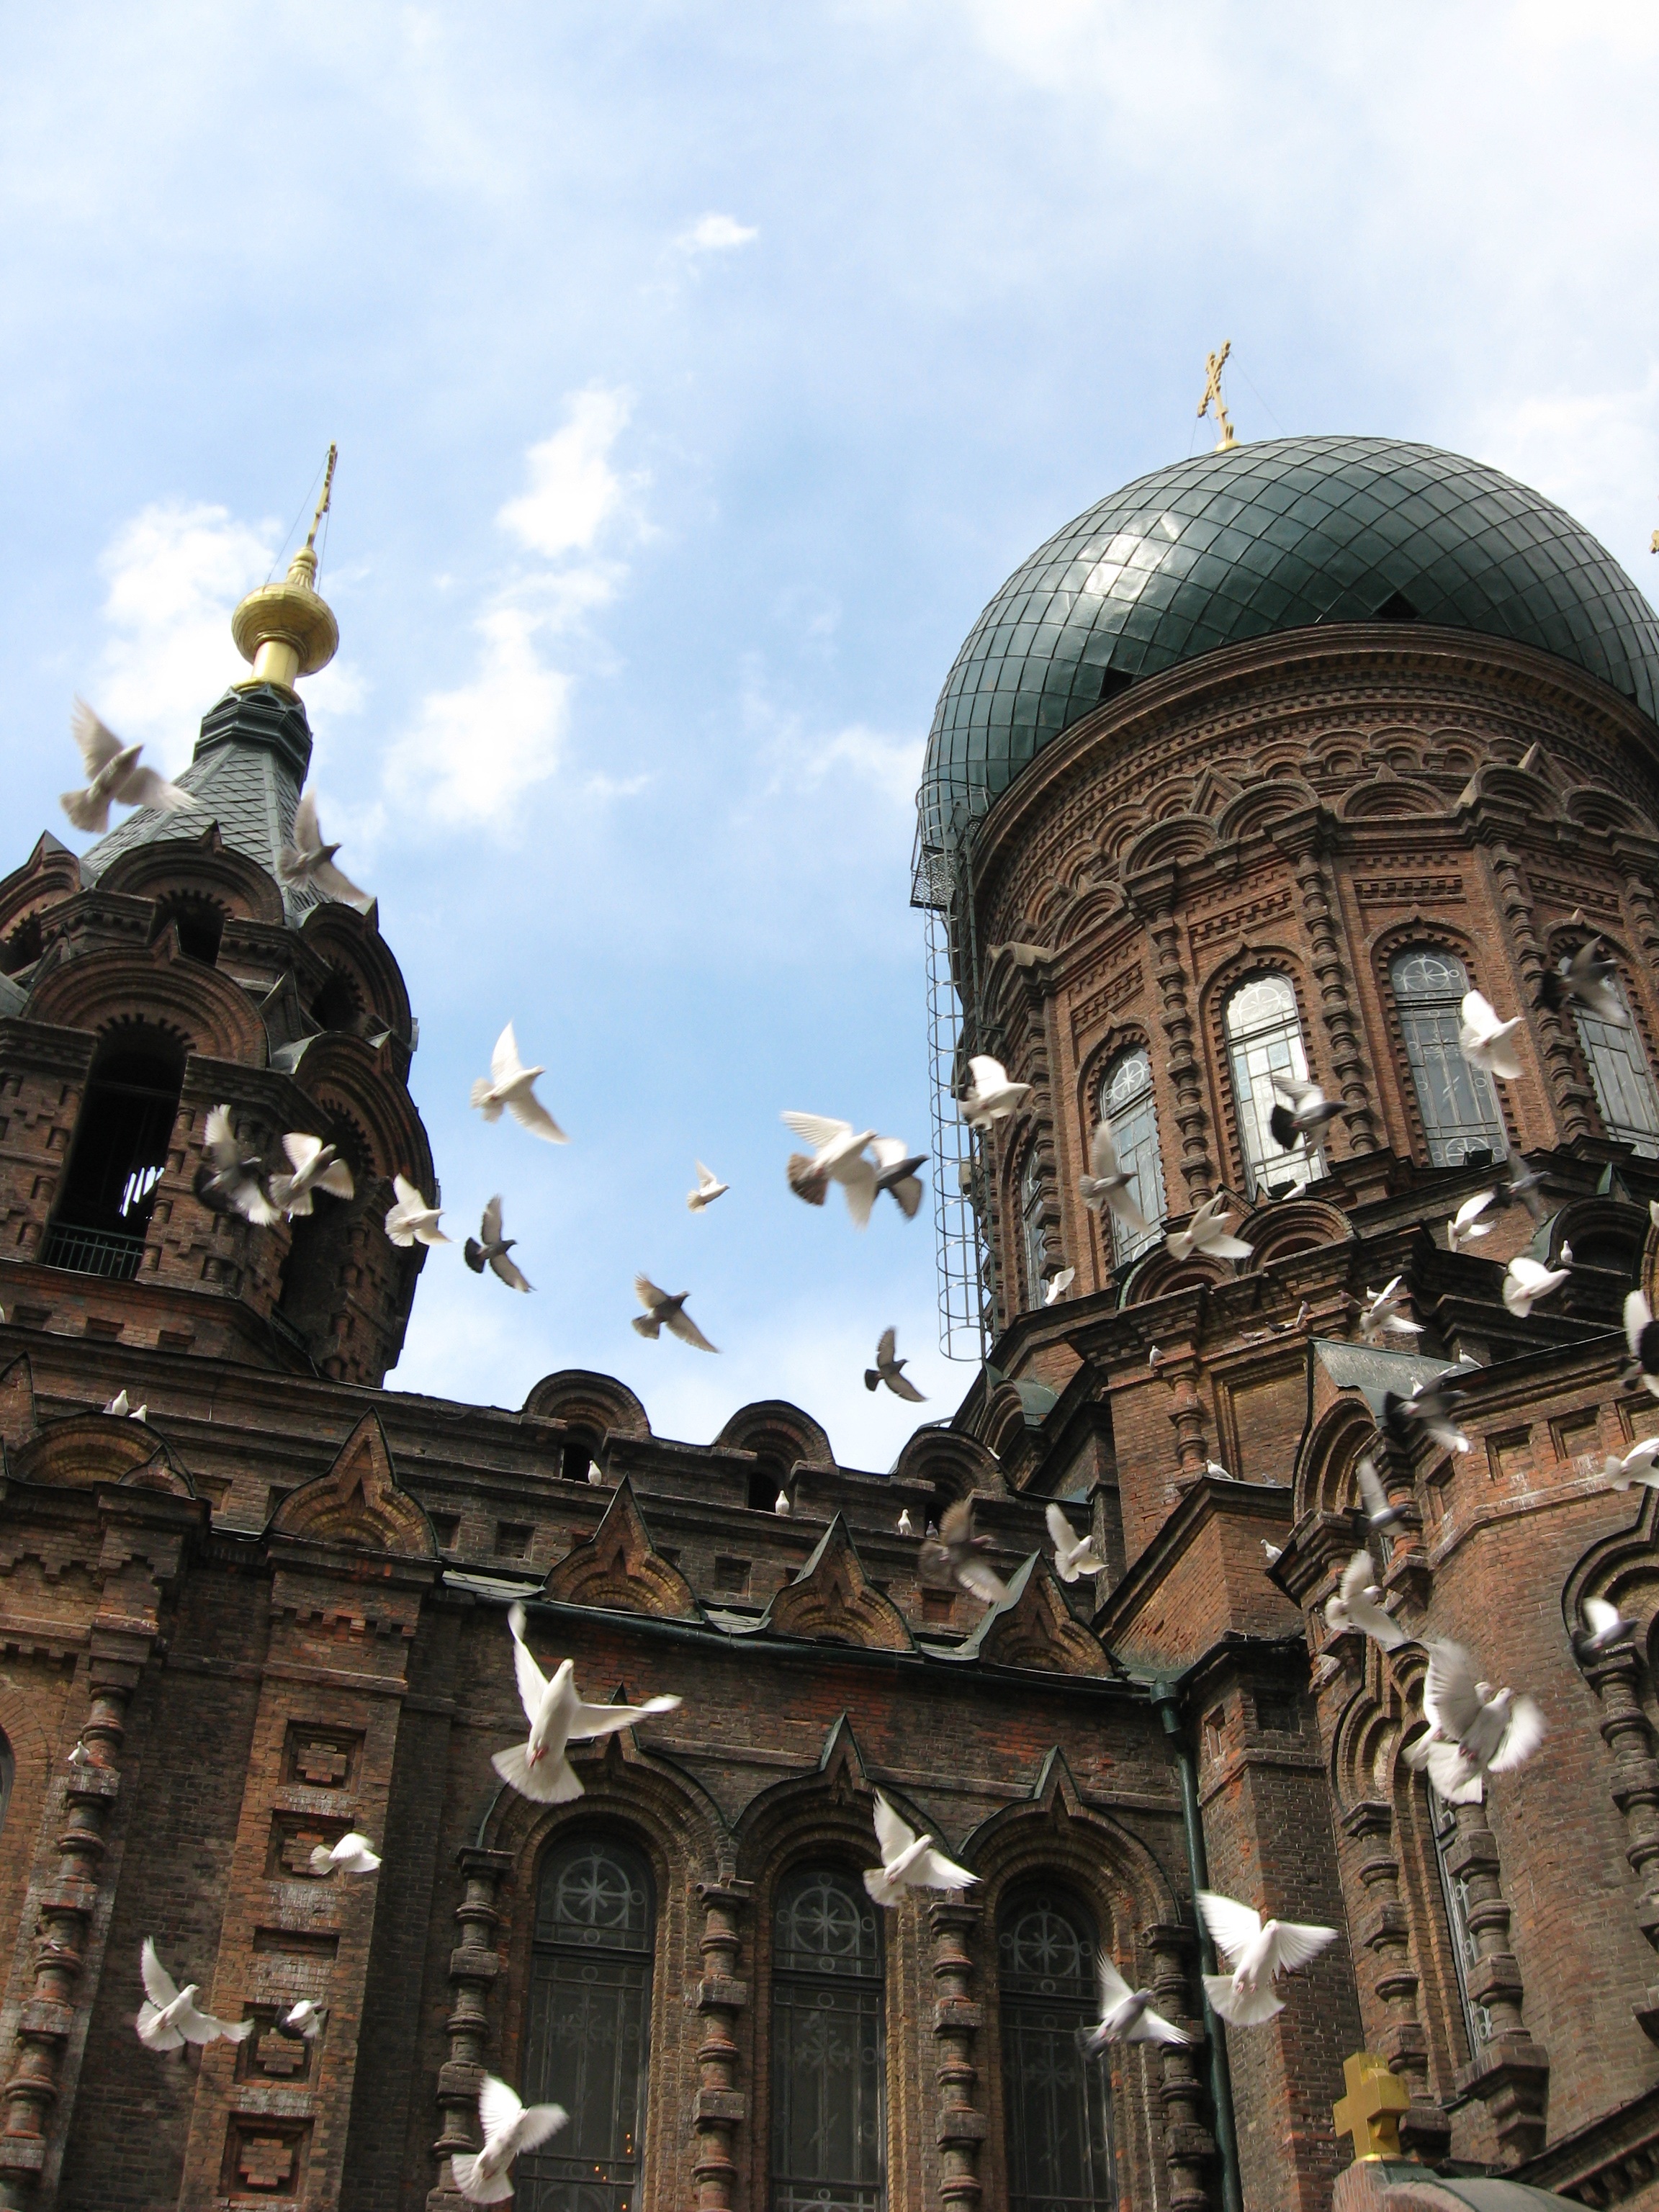
building, statue, landmark, church, cathedral, place of worship, sculpture, pigeon, temple, basilica, dome, ancient history, harbin, sofia church